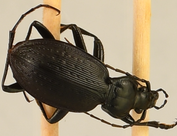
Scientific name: Carabus goryi
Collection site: Mountain Lake Biological Station NEON (MLBS), plot MLBS_001